Rehovot

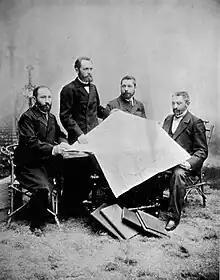
Menucha and Nahala, the Warsaw committee that founded the city, Eliezer Kaplan on left in 1892

The first citrus grove was planted by Zalman Minkov in 1904. Minkov's grove, surrounded by a wall, included a guard house, stables, a packing plant, and an irrigation system in which groundwater was pumped from a large well in the inner courtyard. The well was 23 meters deep, the height of an eight-story building, and over six meters in diameter. The water was channeled via an aqueduct to an irrigation pool, and from there to a network of ditches dug around the bases of the trees.